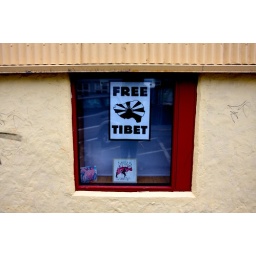
sign in a reykjavik window